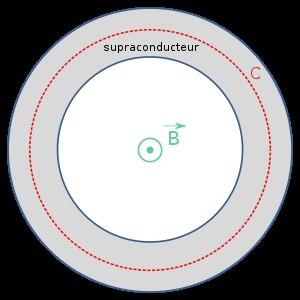
La quantification du flux est une manifestation du caractère quantique de la supraconductivité. Le flux d'un champ magnétique dans un anneau supraconducteur est un multiple entier d'une quantifié appelée quantum de flux magnétique.